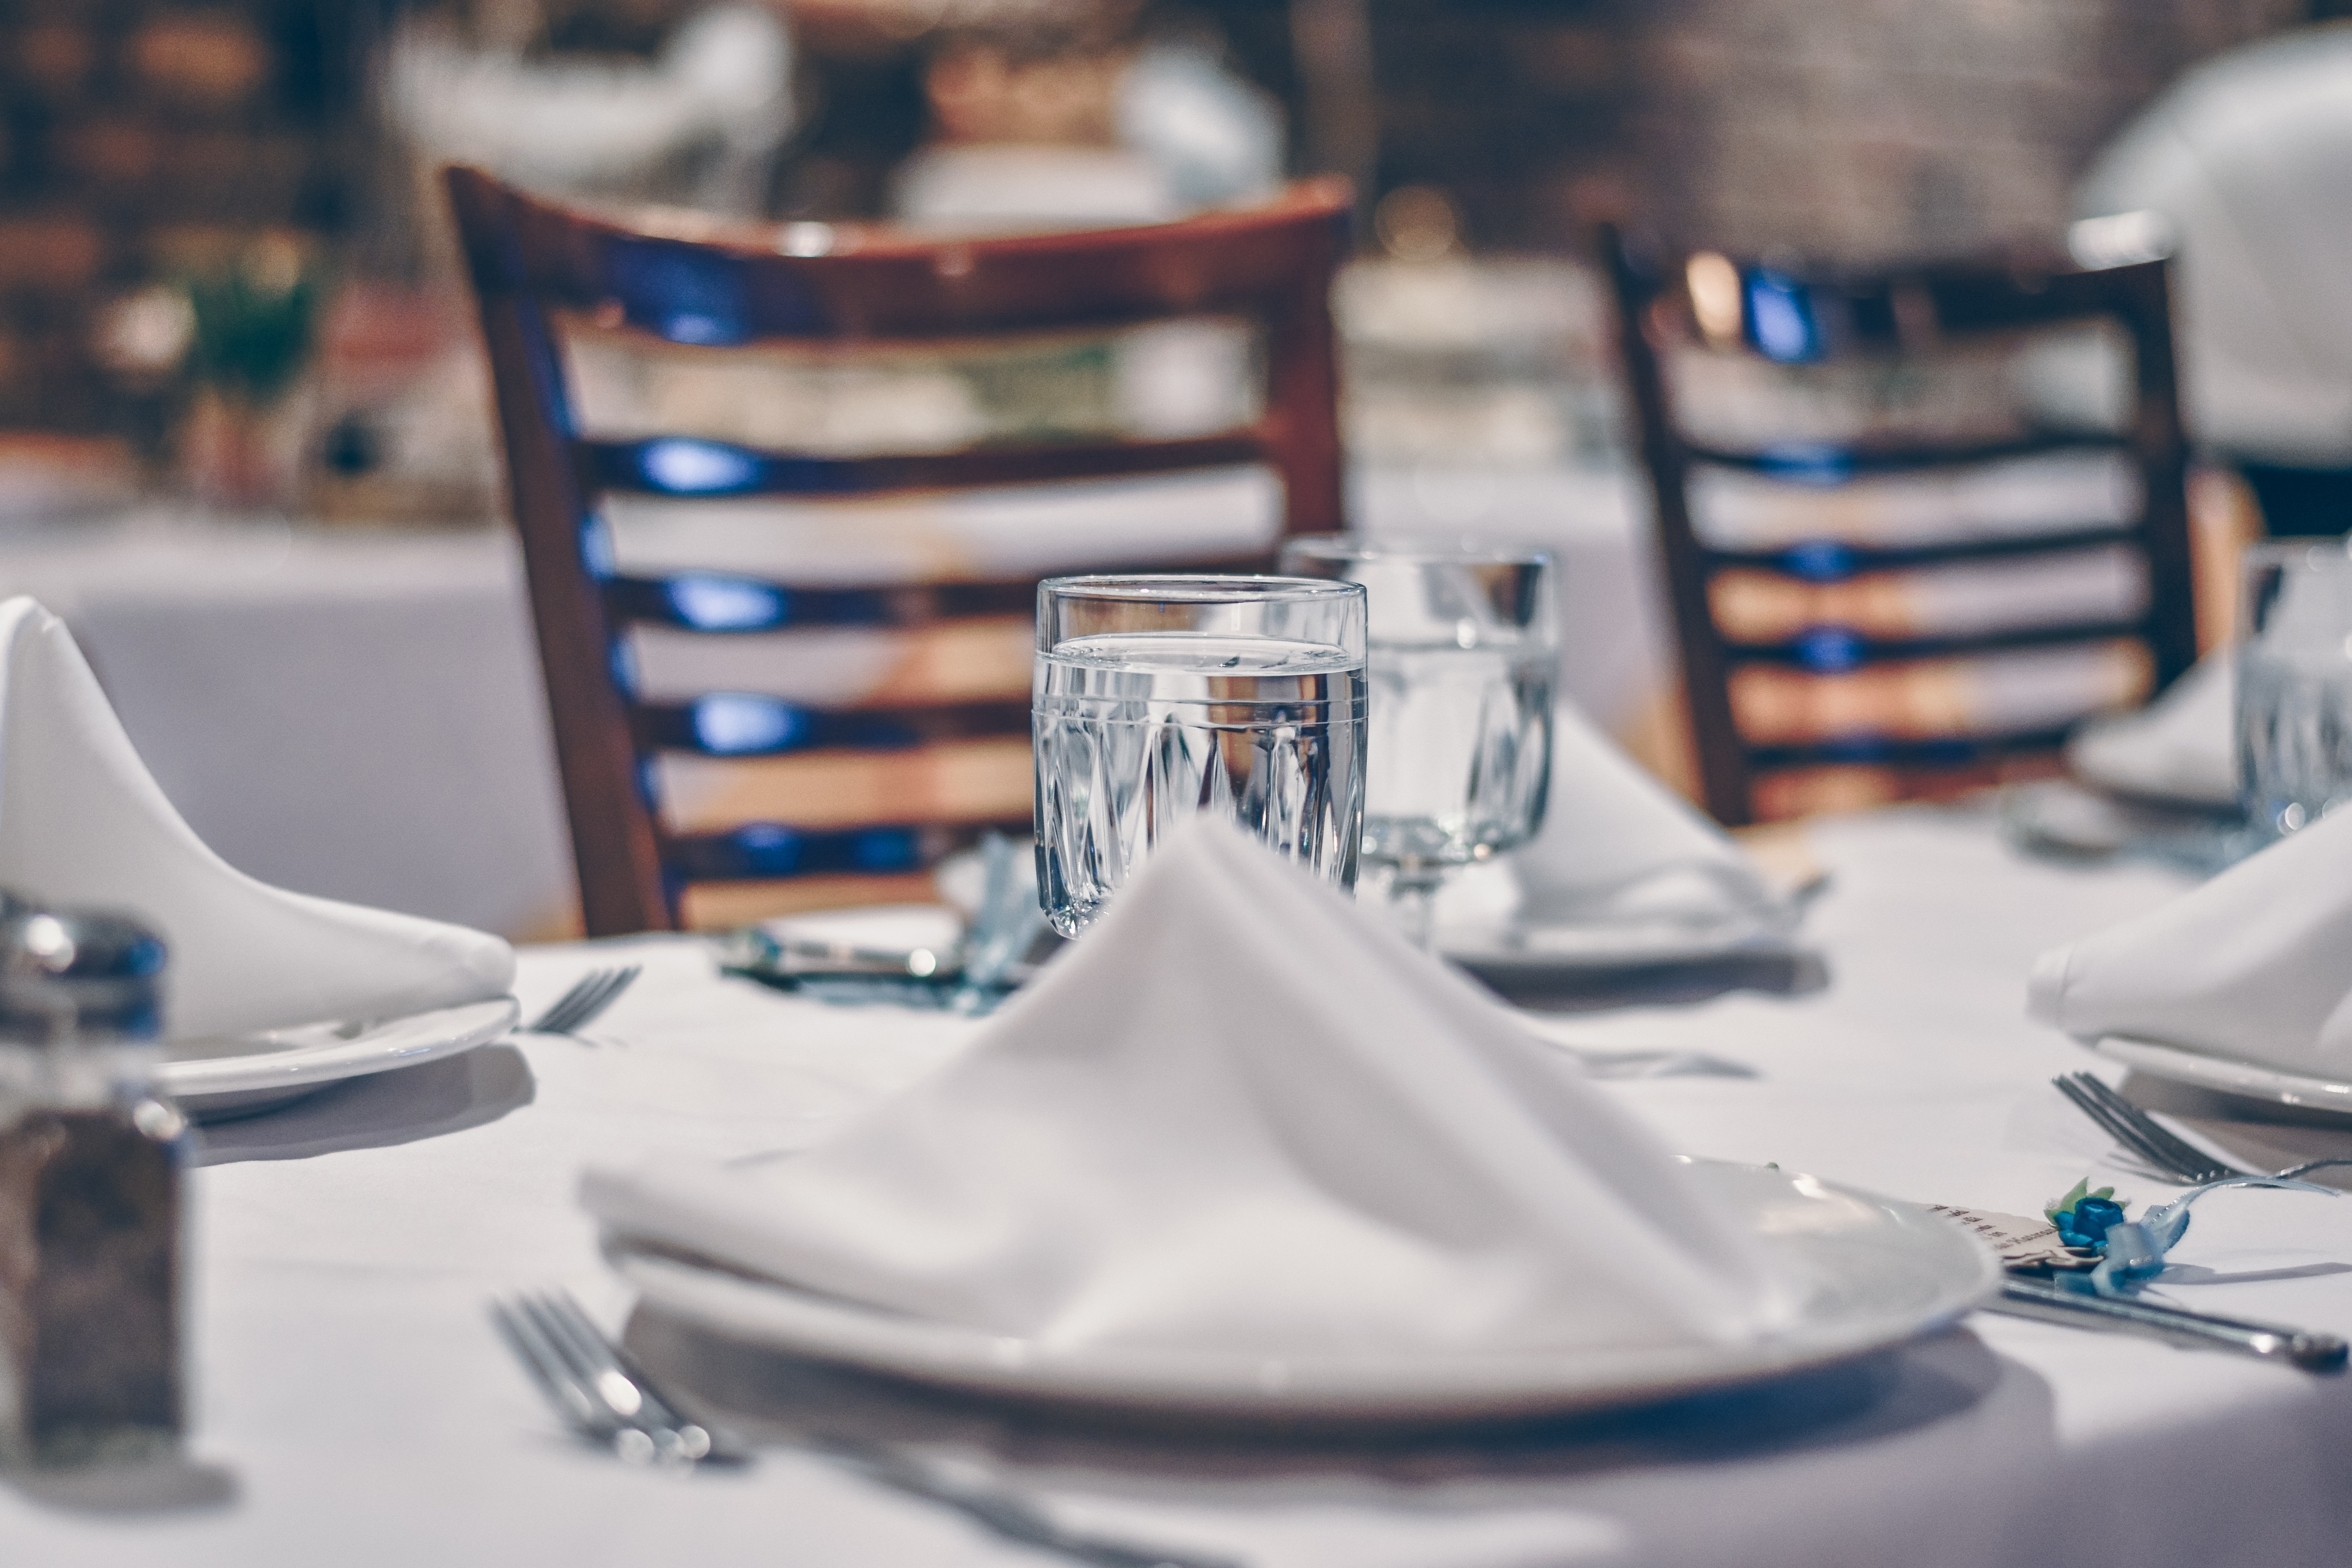
table, tableware, restaurant, furniture, banquet, meal